Ross Greer

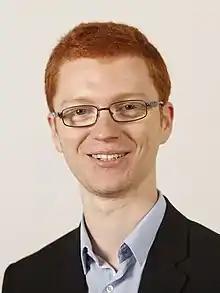
Ross Greer in 2016

Greer stood as the Scottish Green candidate in the East Dunbartonshire constituency in the 2015 general election, securing 5th place with 804 votes (1.5%). He became the Scottish Greens' party spokesman on Europe and external affairs. In March 2015, the Scottish Greens announced Greer had been selected as the lead candidate for their West Scotland regional list, following a ballot of their members.